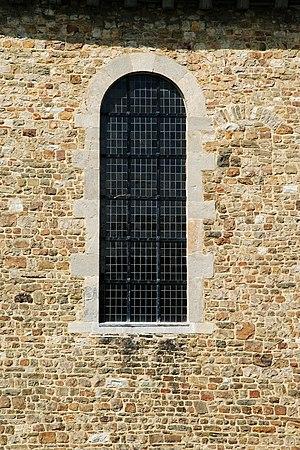
Belgique - Wallonie - Église Saints-Hermès-et-Alexandre de Theux
L'église Saints-Hermès-et-Alexandre est un édifice religieux catholique de style roman situé sur le territoire de la commune belge de Theux, en province de Liège.